Safdarjung Airport

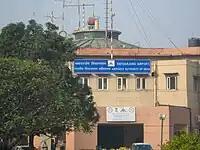
Safdarjung Airport, Airports Authority of India.

Post-independence in 1947, Willingdon was renamed Safdarjung, after nearby Safdarjung's Tomb, which serves as a backdrop to the airport. It served as Delhi's main airport for over two decades, until a new site was chosen in west Delhi, known as Palam, then on city's outskirts, giving its Palam Airport. Palam Airport, started as RAF Station Palam, during World War II, is now much enlarged and known as Indira Gandhi International Airport, where the passenger operations were shifted in 1962 due to an increase in traffic. It is still used for general aviation purposes and small propeller planes take off and land from the airport. However, planes are cautioned when landing, since the airport is situated right next to a flyover highway. Indira Gandhi International Airport is the airport serving New Delhi; a much larger airport with three runways and over sixty domestic and international carriers serving it.